Build King

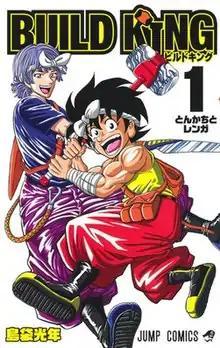
Cover of the first volume

Build King (stylized as BUILD KING) is a Japanese manga series written and illustrated by Mitsutoshi Shimabukuro. It originated as a one-shot that was published in Shueisha's "Weekly Shōnen Jump" in April 2018, before becoming a full series that was serialized in the same magazine from November 2020 to April 2021. It was compiled into three volumes.